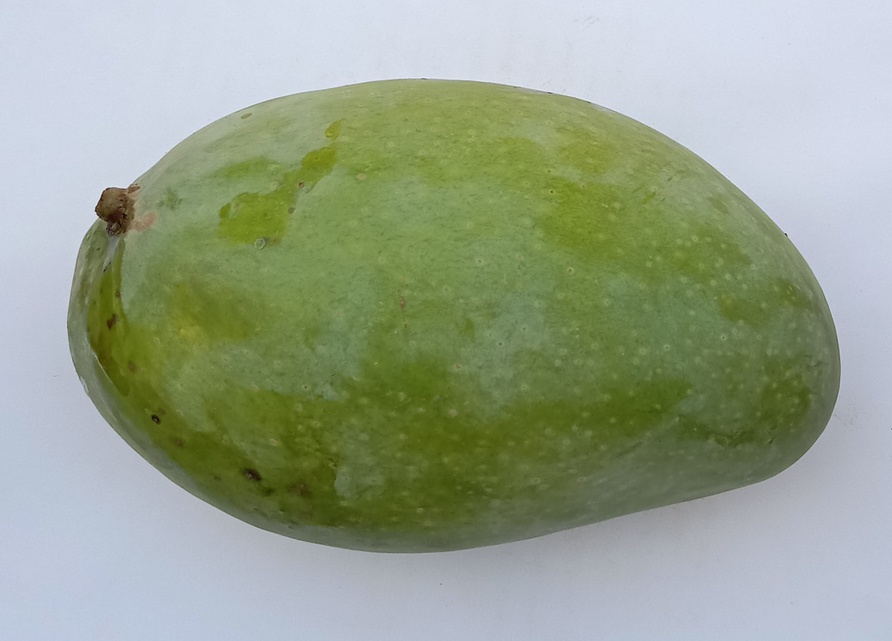
Mango variety: Fajri